Béla III of Hungary

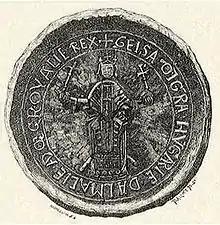
The seal of Béla's father, Géza II of Hungary

Béla was the second son of Géza II of Hungary and Géza's wife, Euphrosyne of Kiev. The date of his birth was not recorded. Studies of his bones show that Béla died in 1196 at around 49 years old, so he must have been born around 1148.